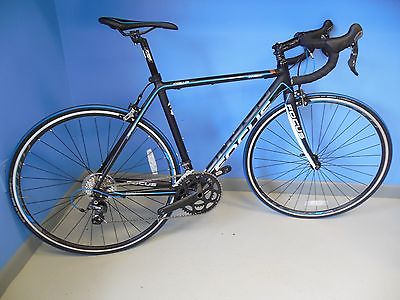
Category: bicycle